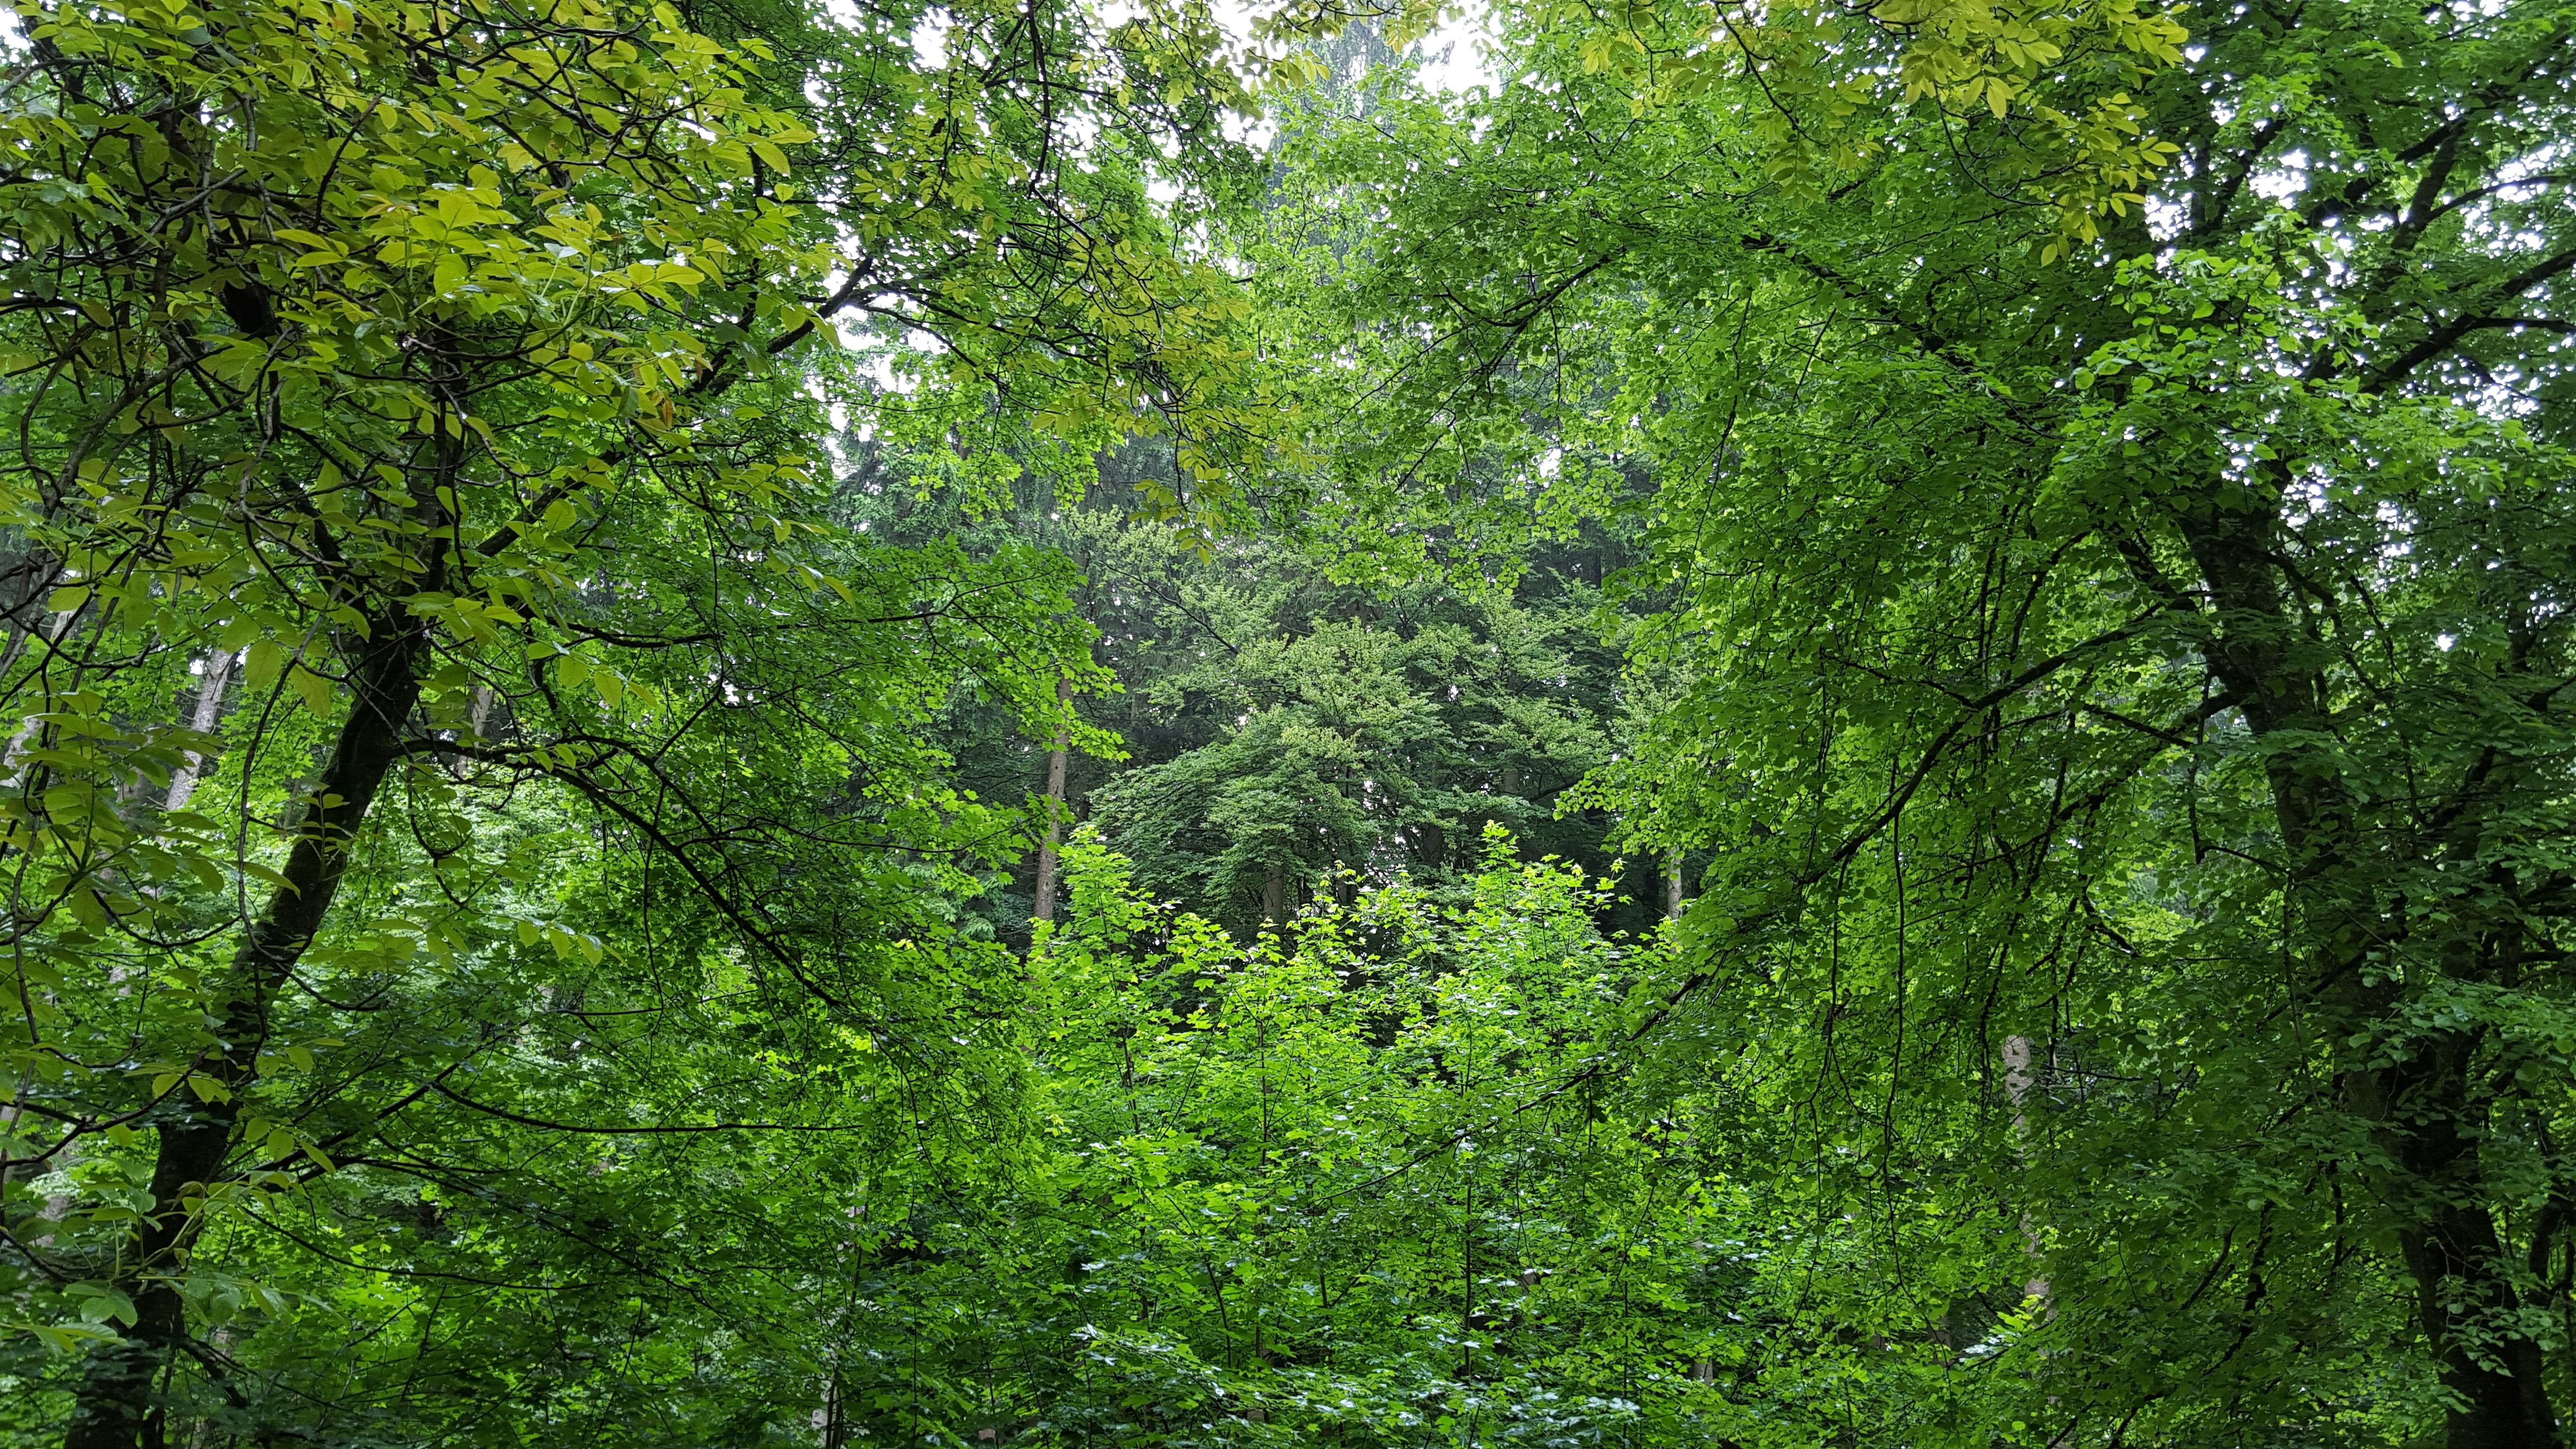
tree, nature, forest, branch, meadow, sunlight, leaf, green, jungle, relaxation, vegetation, rainforest, deciduous, woodland, habitat, silent, ecosystem, biome, old growth forest, natural environment, geographical feature, woody plant, temperate broadleaf and mixed forest, temperate coniferous forest, riparian forest